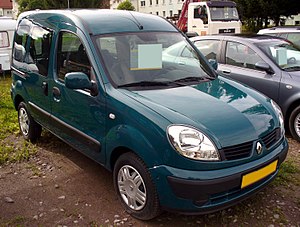
Renault Kangoo I / Historie
Renault Kangoo er et leisure activity vehicle fra Renault. Denne artikel omhandler den første modelgeneration, som var i produktion i årene 1997 til 2009.